St. Andrew's Episcopal Church (Buffalo, New York)

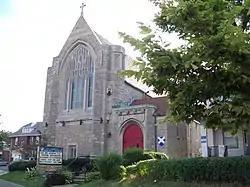
St. Andrew's Episcopal Church, August 2010

St. Andrew's Episcopal Church is a historic Episcopal church complex located at Buffalo in Erie County, New York, United States. The church was completed in 1928 and is a Neo-Gothic style edifice. It is built of cream and gray colored stone with a red ceramic tile roof. Also on the property is a Queen Anne style rectory (1910) and concrete block garage.